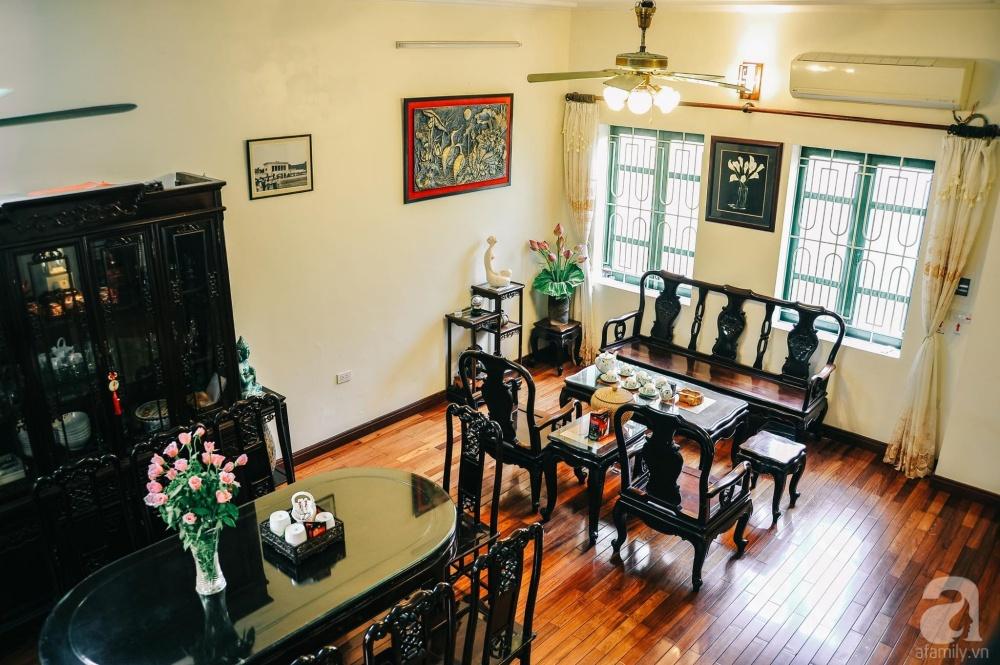
có nhiều đồ nội thất bằng gỗ xuất hiện ở trong căn phòng